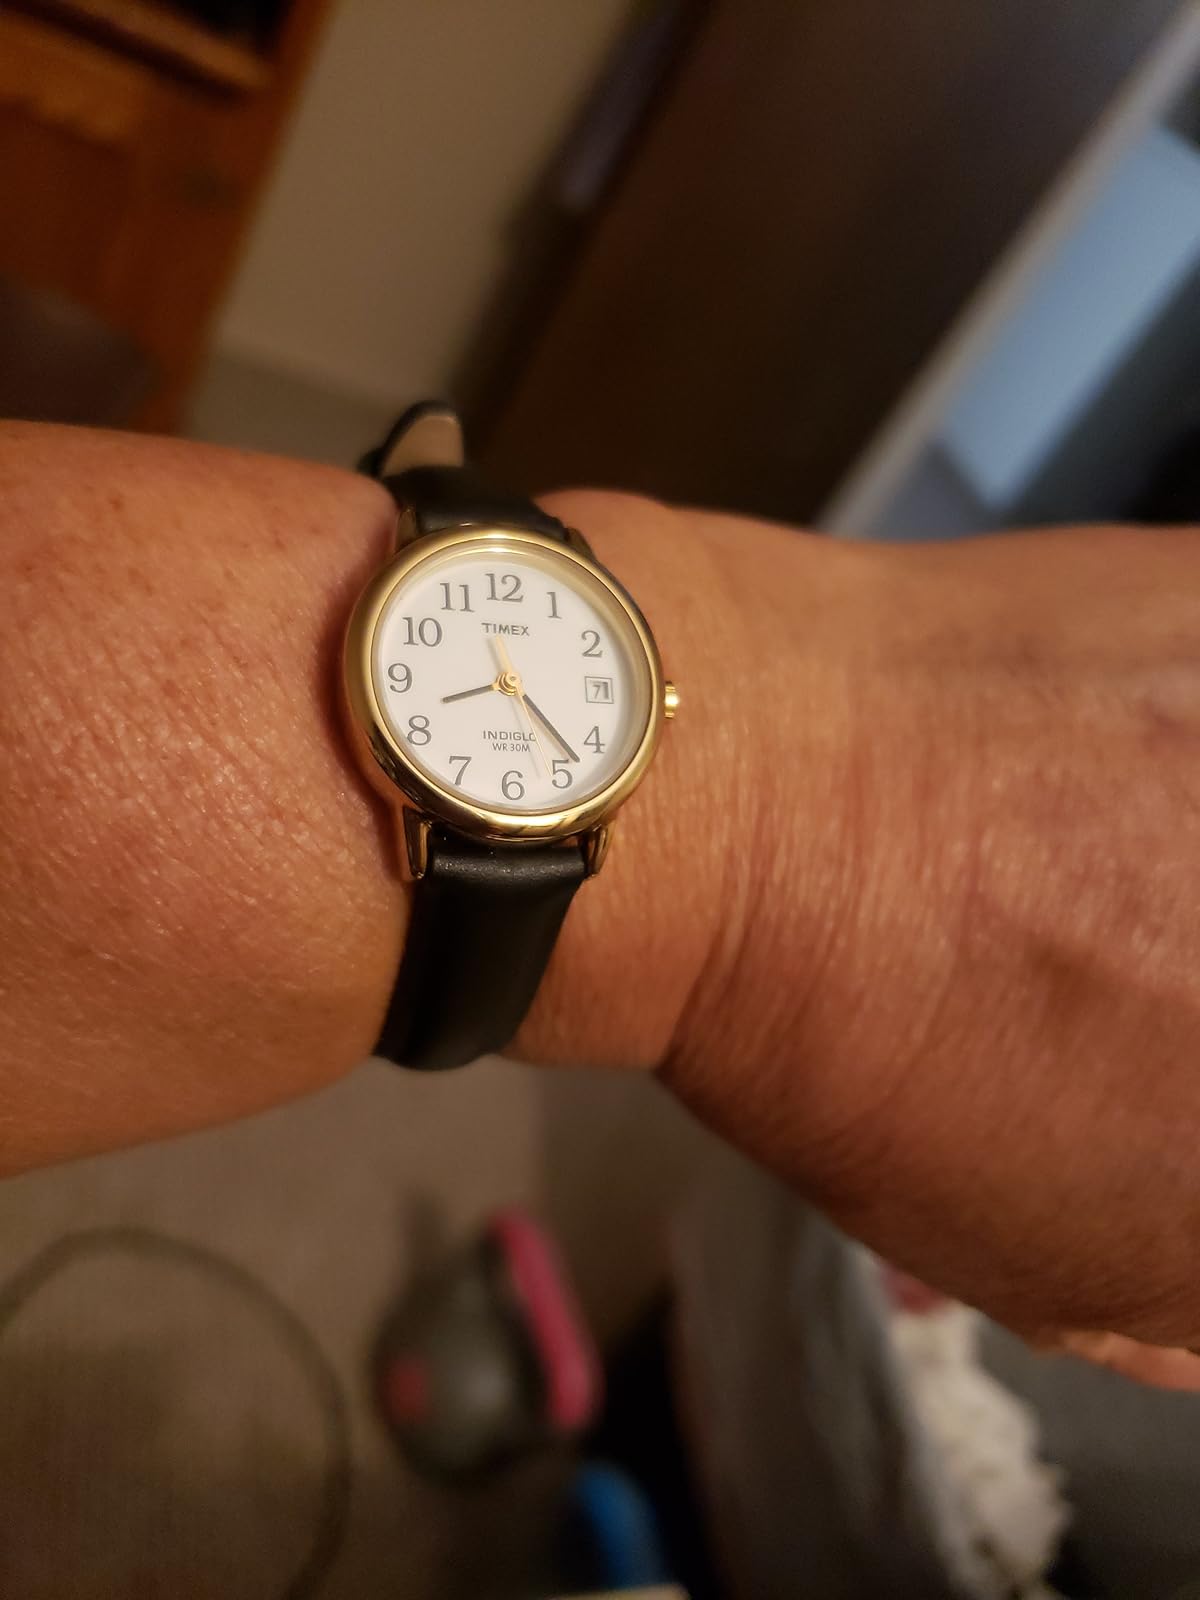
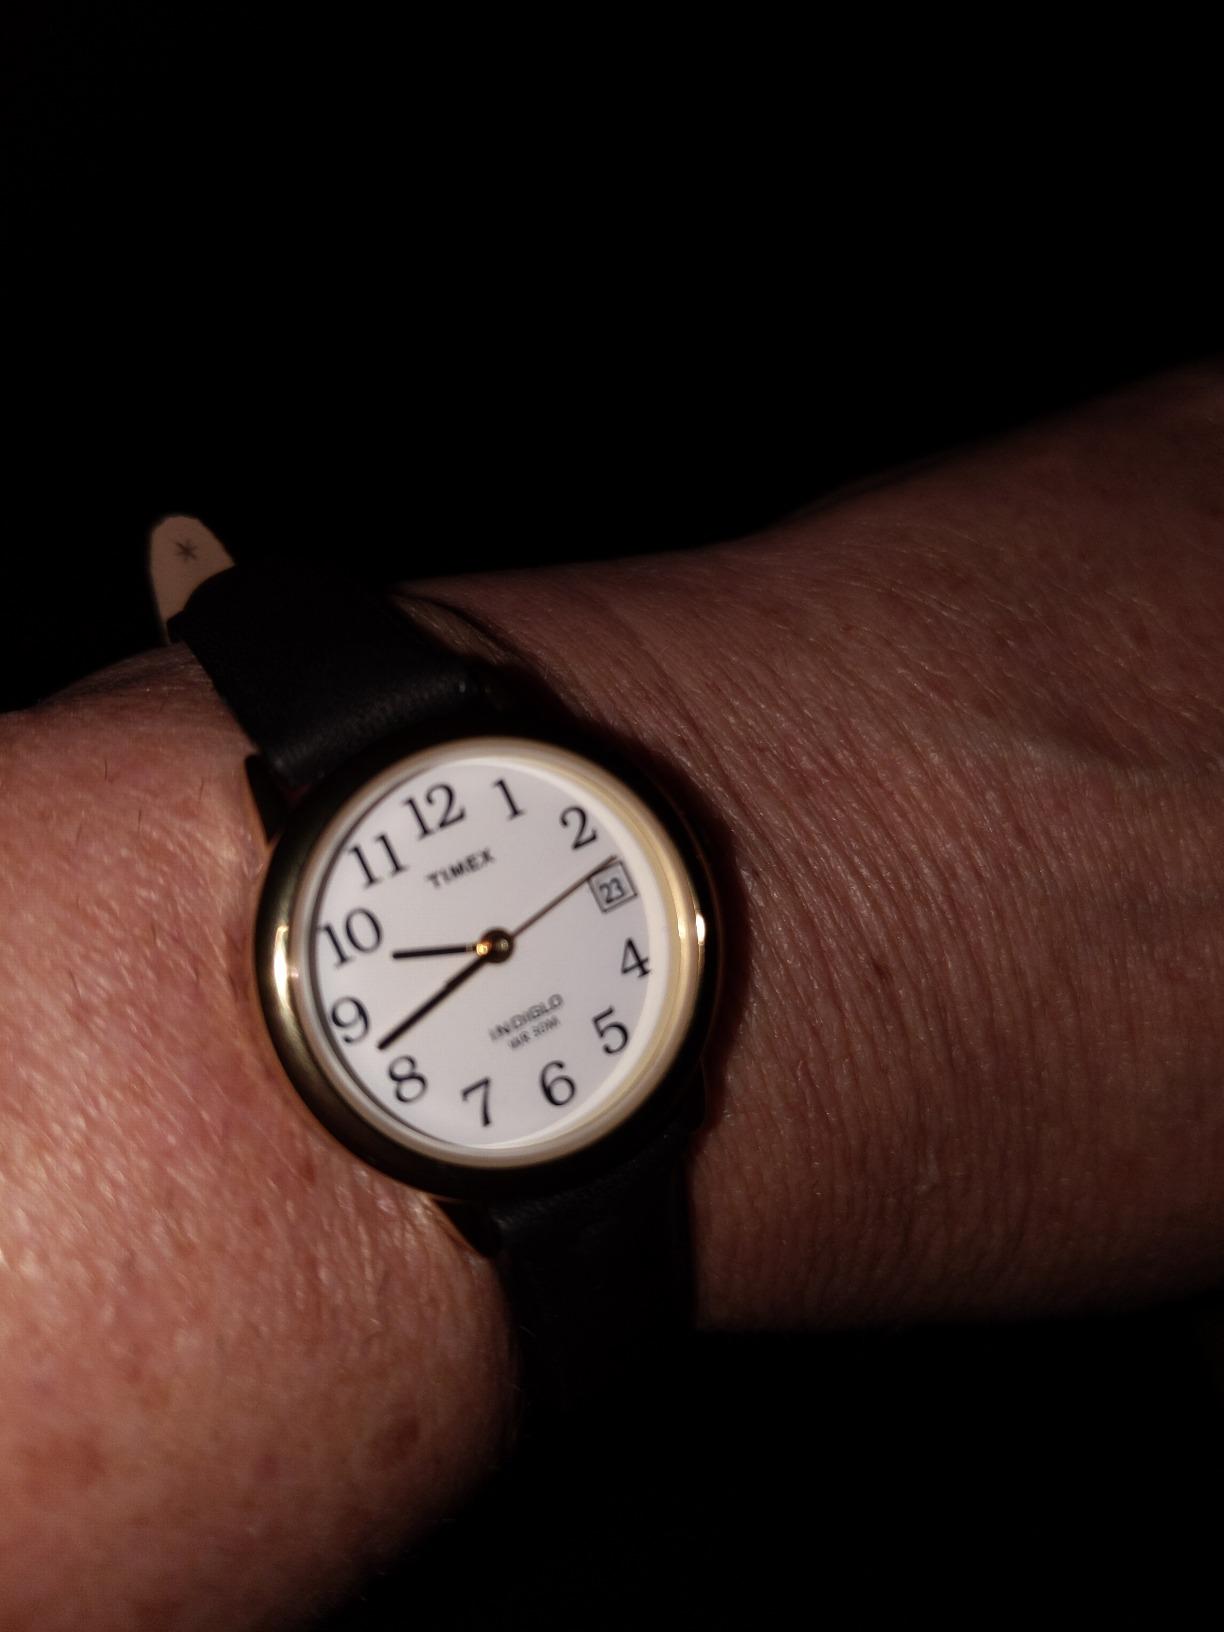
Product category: accessories_watch
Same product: yes